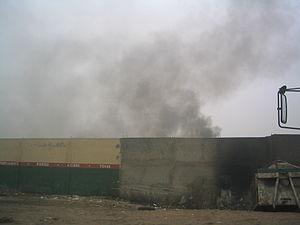
L'environnement au Sénégal est l'espace naturel préservé du Sénégal.